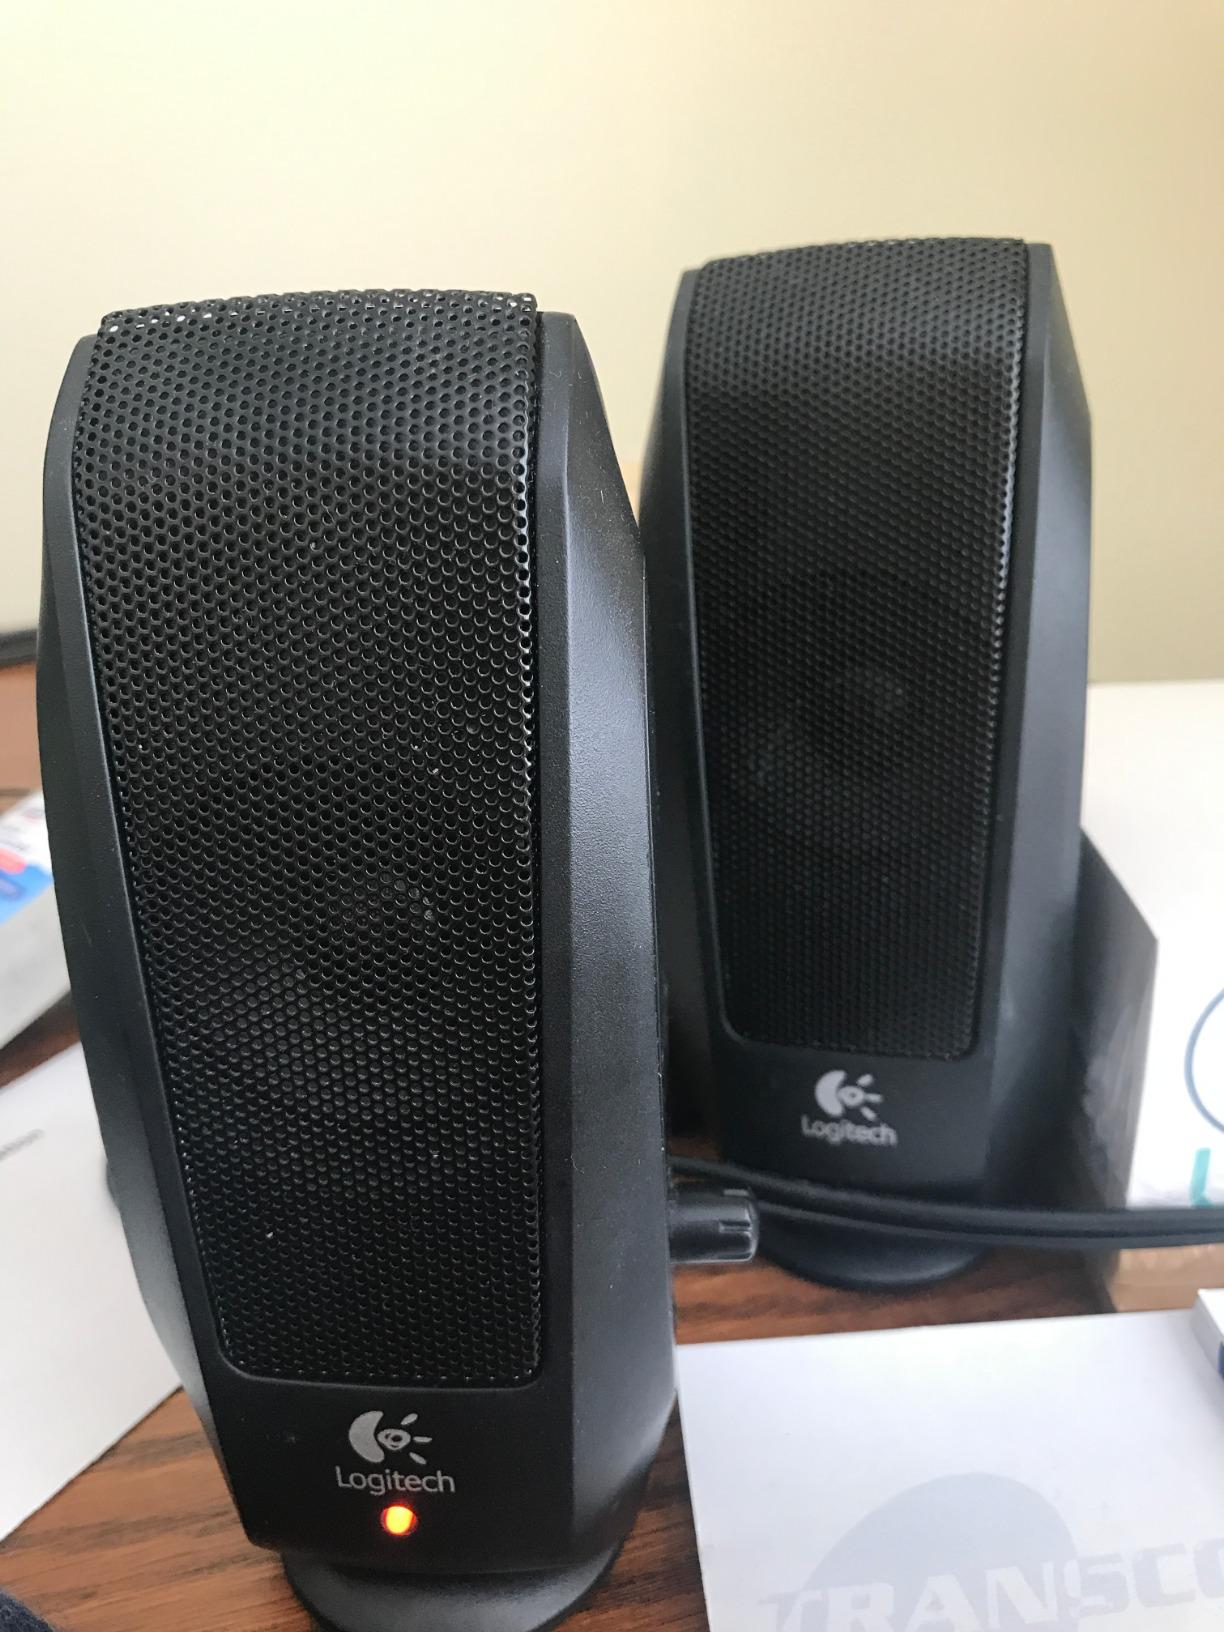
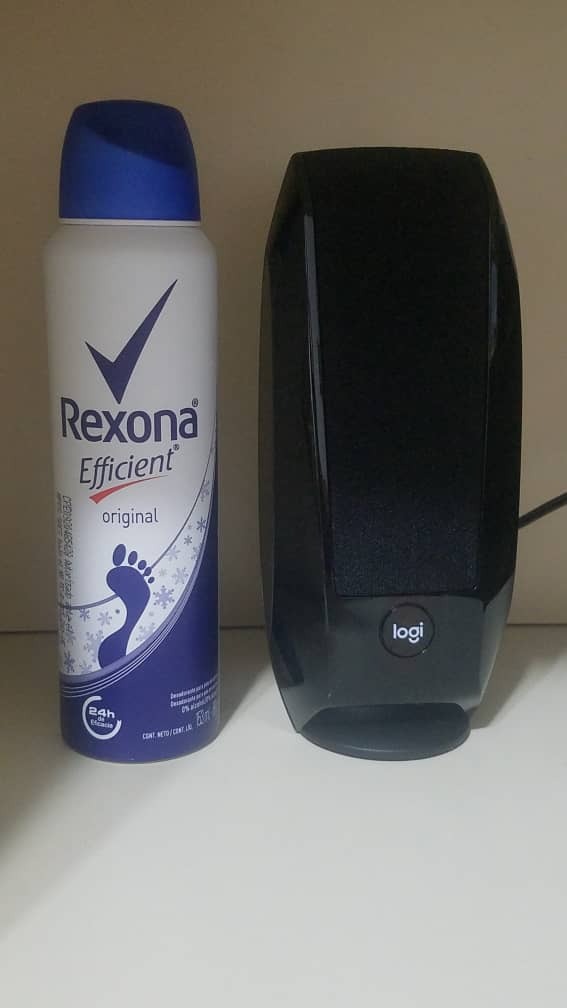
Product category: speaker
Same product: no